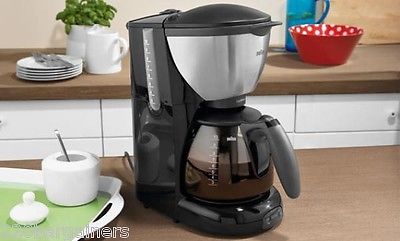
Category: coffee maker